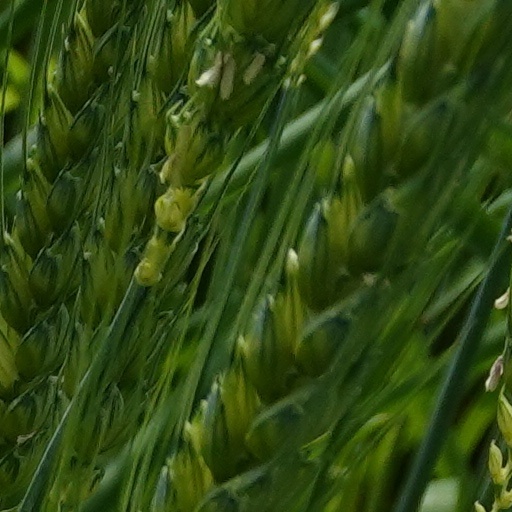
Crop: wheat